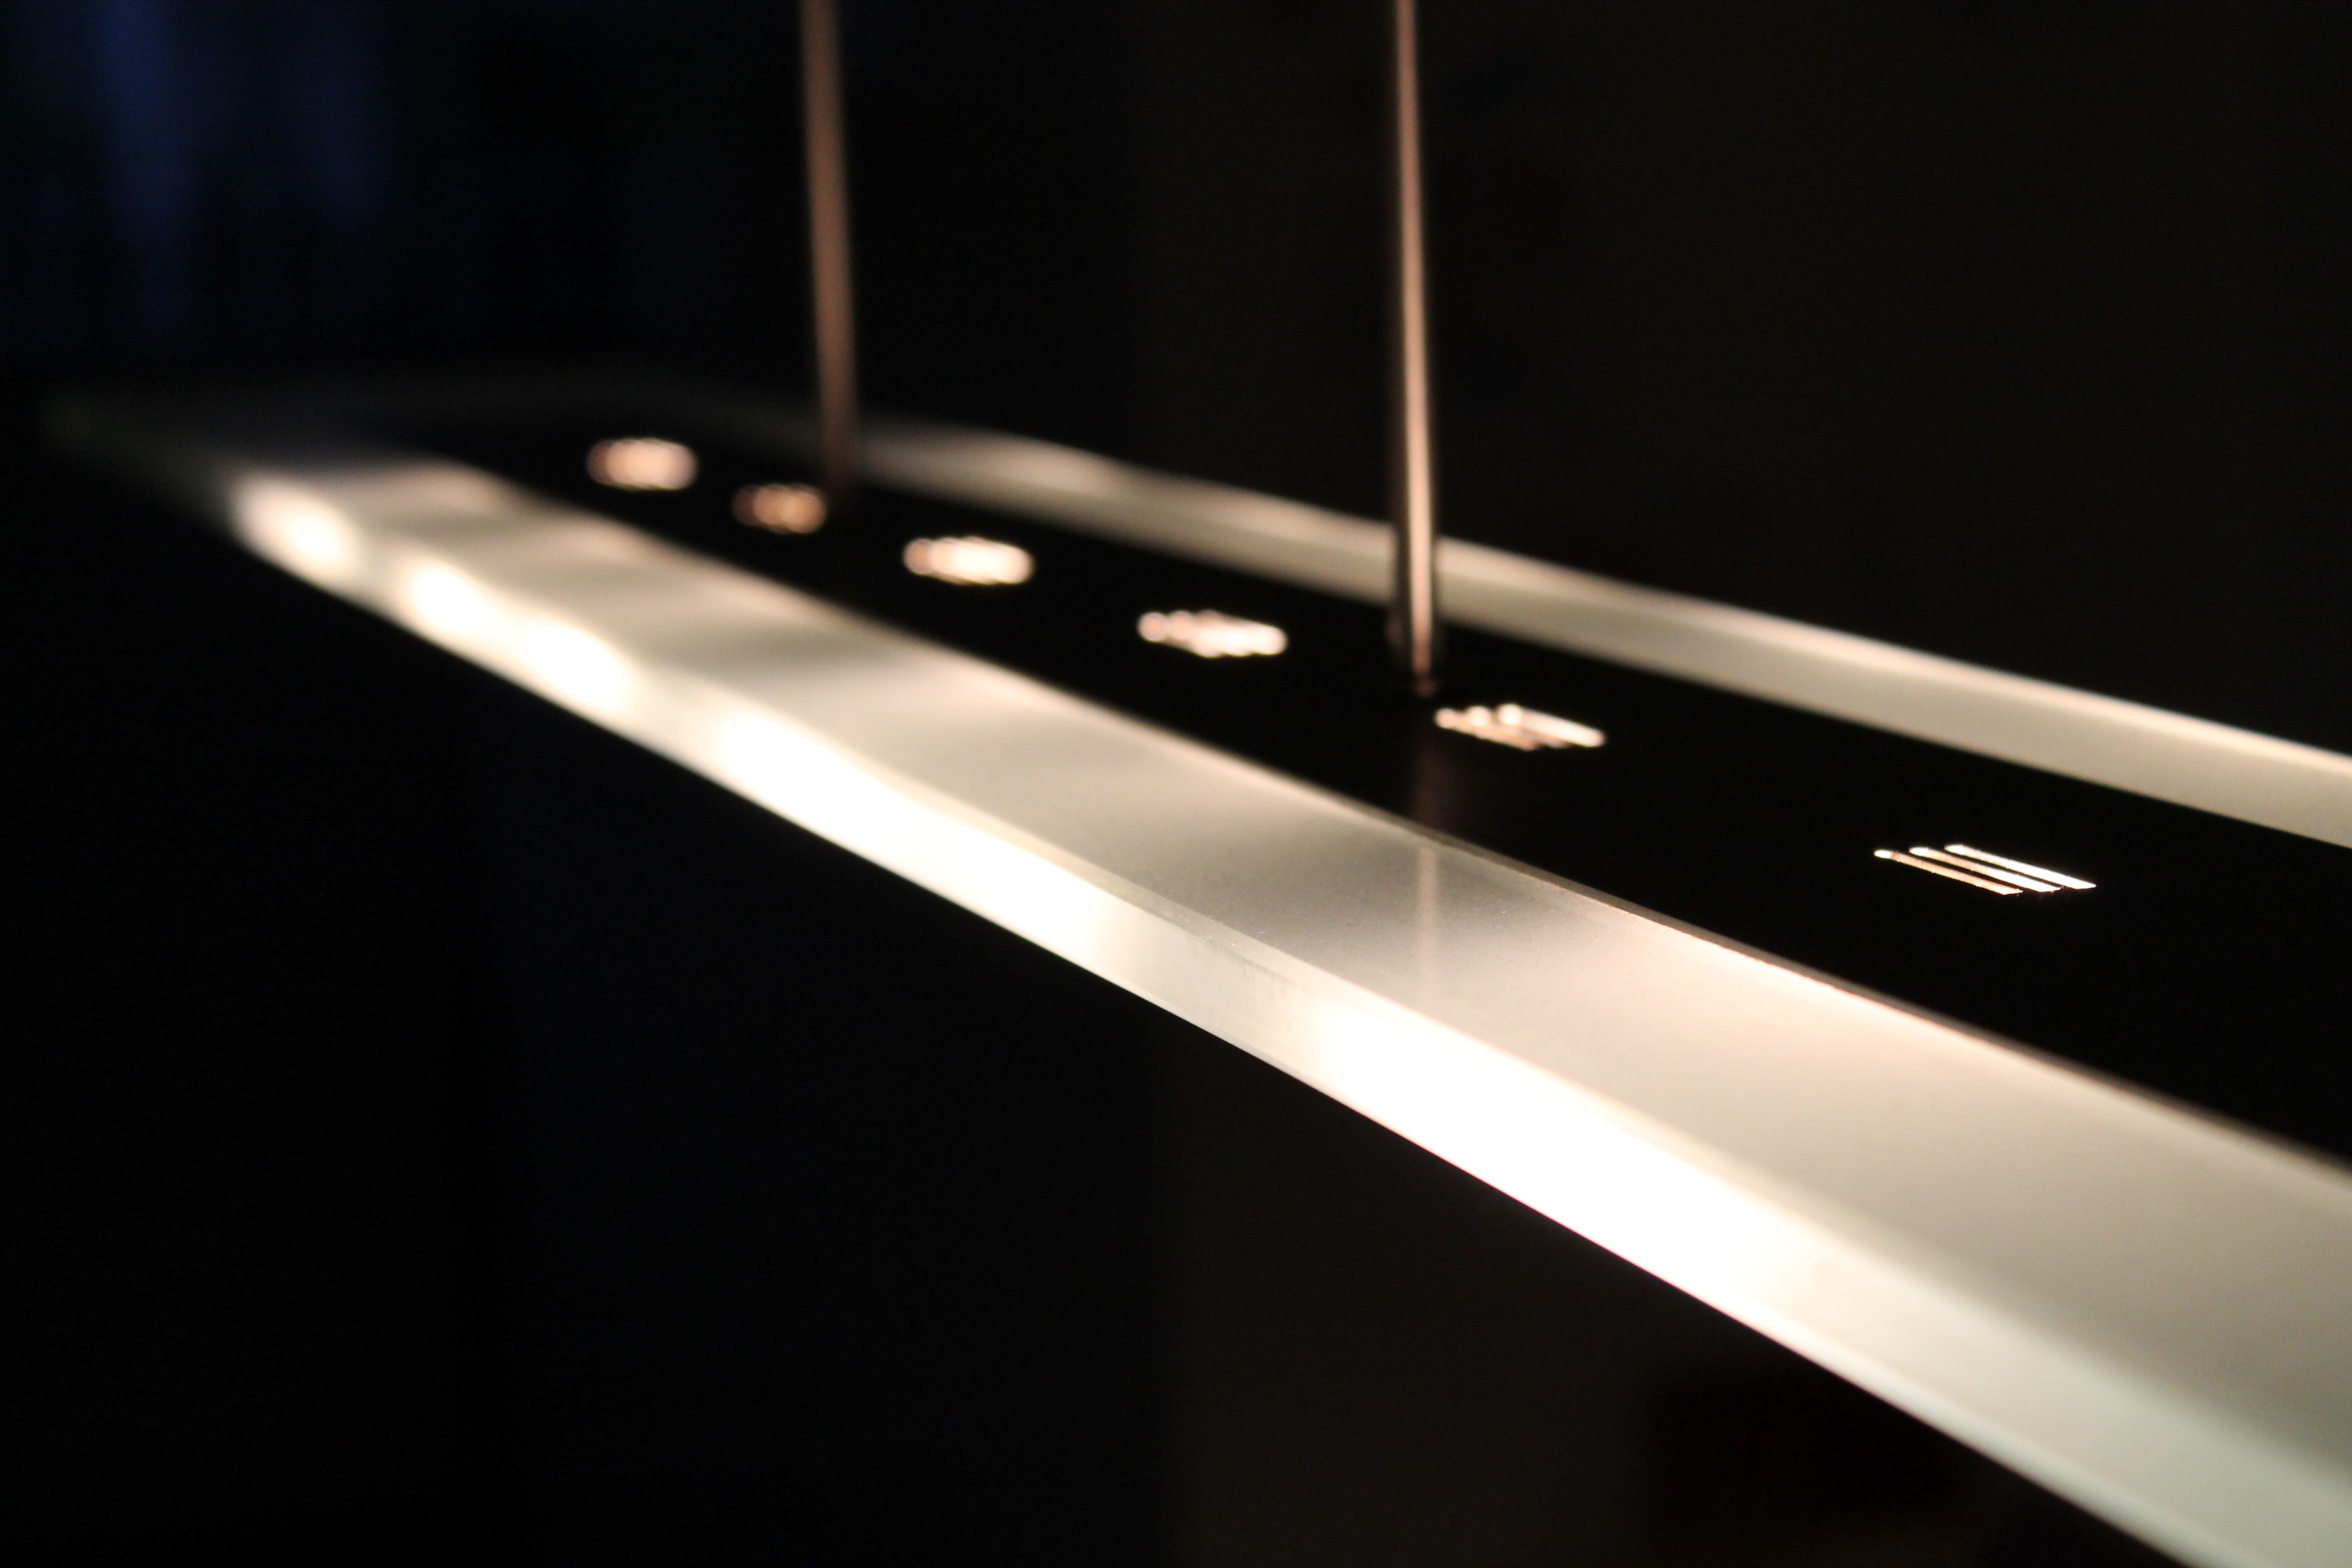
light, white, dark, ceiling, line, darkness, lamp, black, lighting, lights, light fixture, shape, illumination, low light, interior decoration